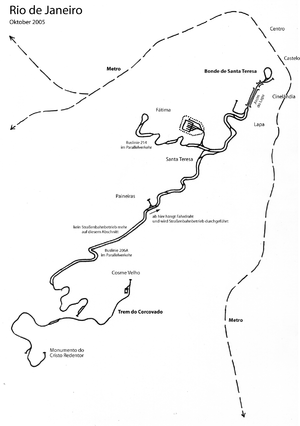
Le tramway de Santa Teresa est le réseau de tramways reliant le quartier de Santa Teresa au centre ville de Rio de Janeiro, au Brésil. Ouvert en 1875, il est l'un des plus anciens tramways du monde, et fut le seul tramway urbain au Brésil pendant de longues années.